Chauncey L. Knapp

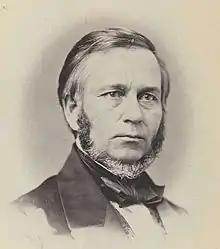
Chauncey L. Knapp, Congressman from Massachusetts. 1859.

Chauncey Langdon Knapp (February 26, 1809 – May 31, 1898) was an American newspaperman and politician who served two terms as a U.S. Representative from Massachusetts from 1855 to 1859.